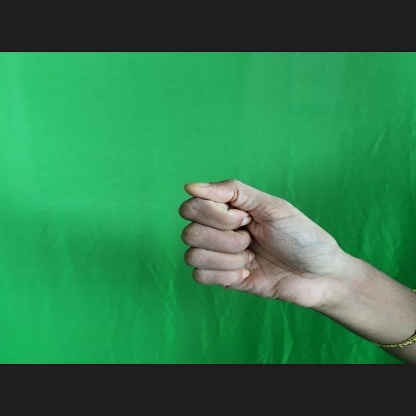
Mudra: Mushti